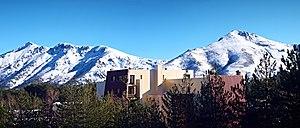
Albertacce (Corse) - Panorama de Punta Artica (2327 m), Bocca di Frame (2084 m) et Capu di u Facciatu (2113 m)
La Punta Artica est un sommet montagneux situé en Corse, dans le massif du Monte Rotondo. Avec ses 2 327 mètres d'altitude, il est le plus haut sommet d'une chaîne montagneuse, marquant les limites méridionales du Niolo et le séparant du Talcini, au nord du massif du Rotondo, dans l'En-Deçà-des-Monts.